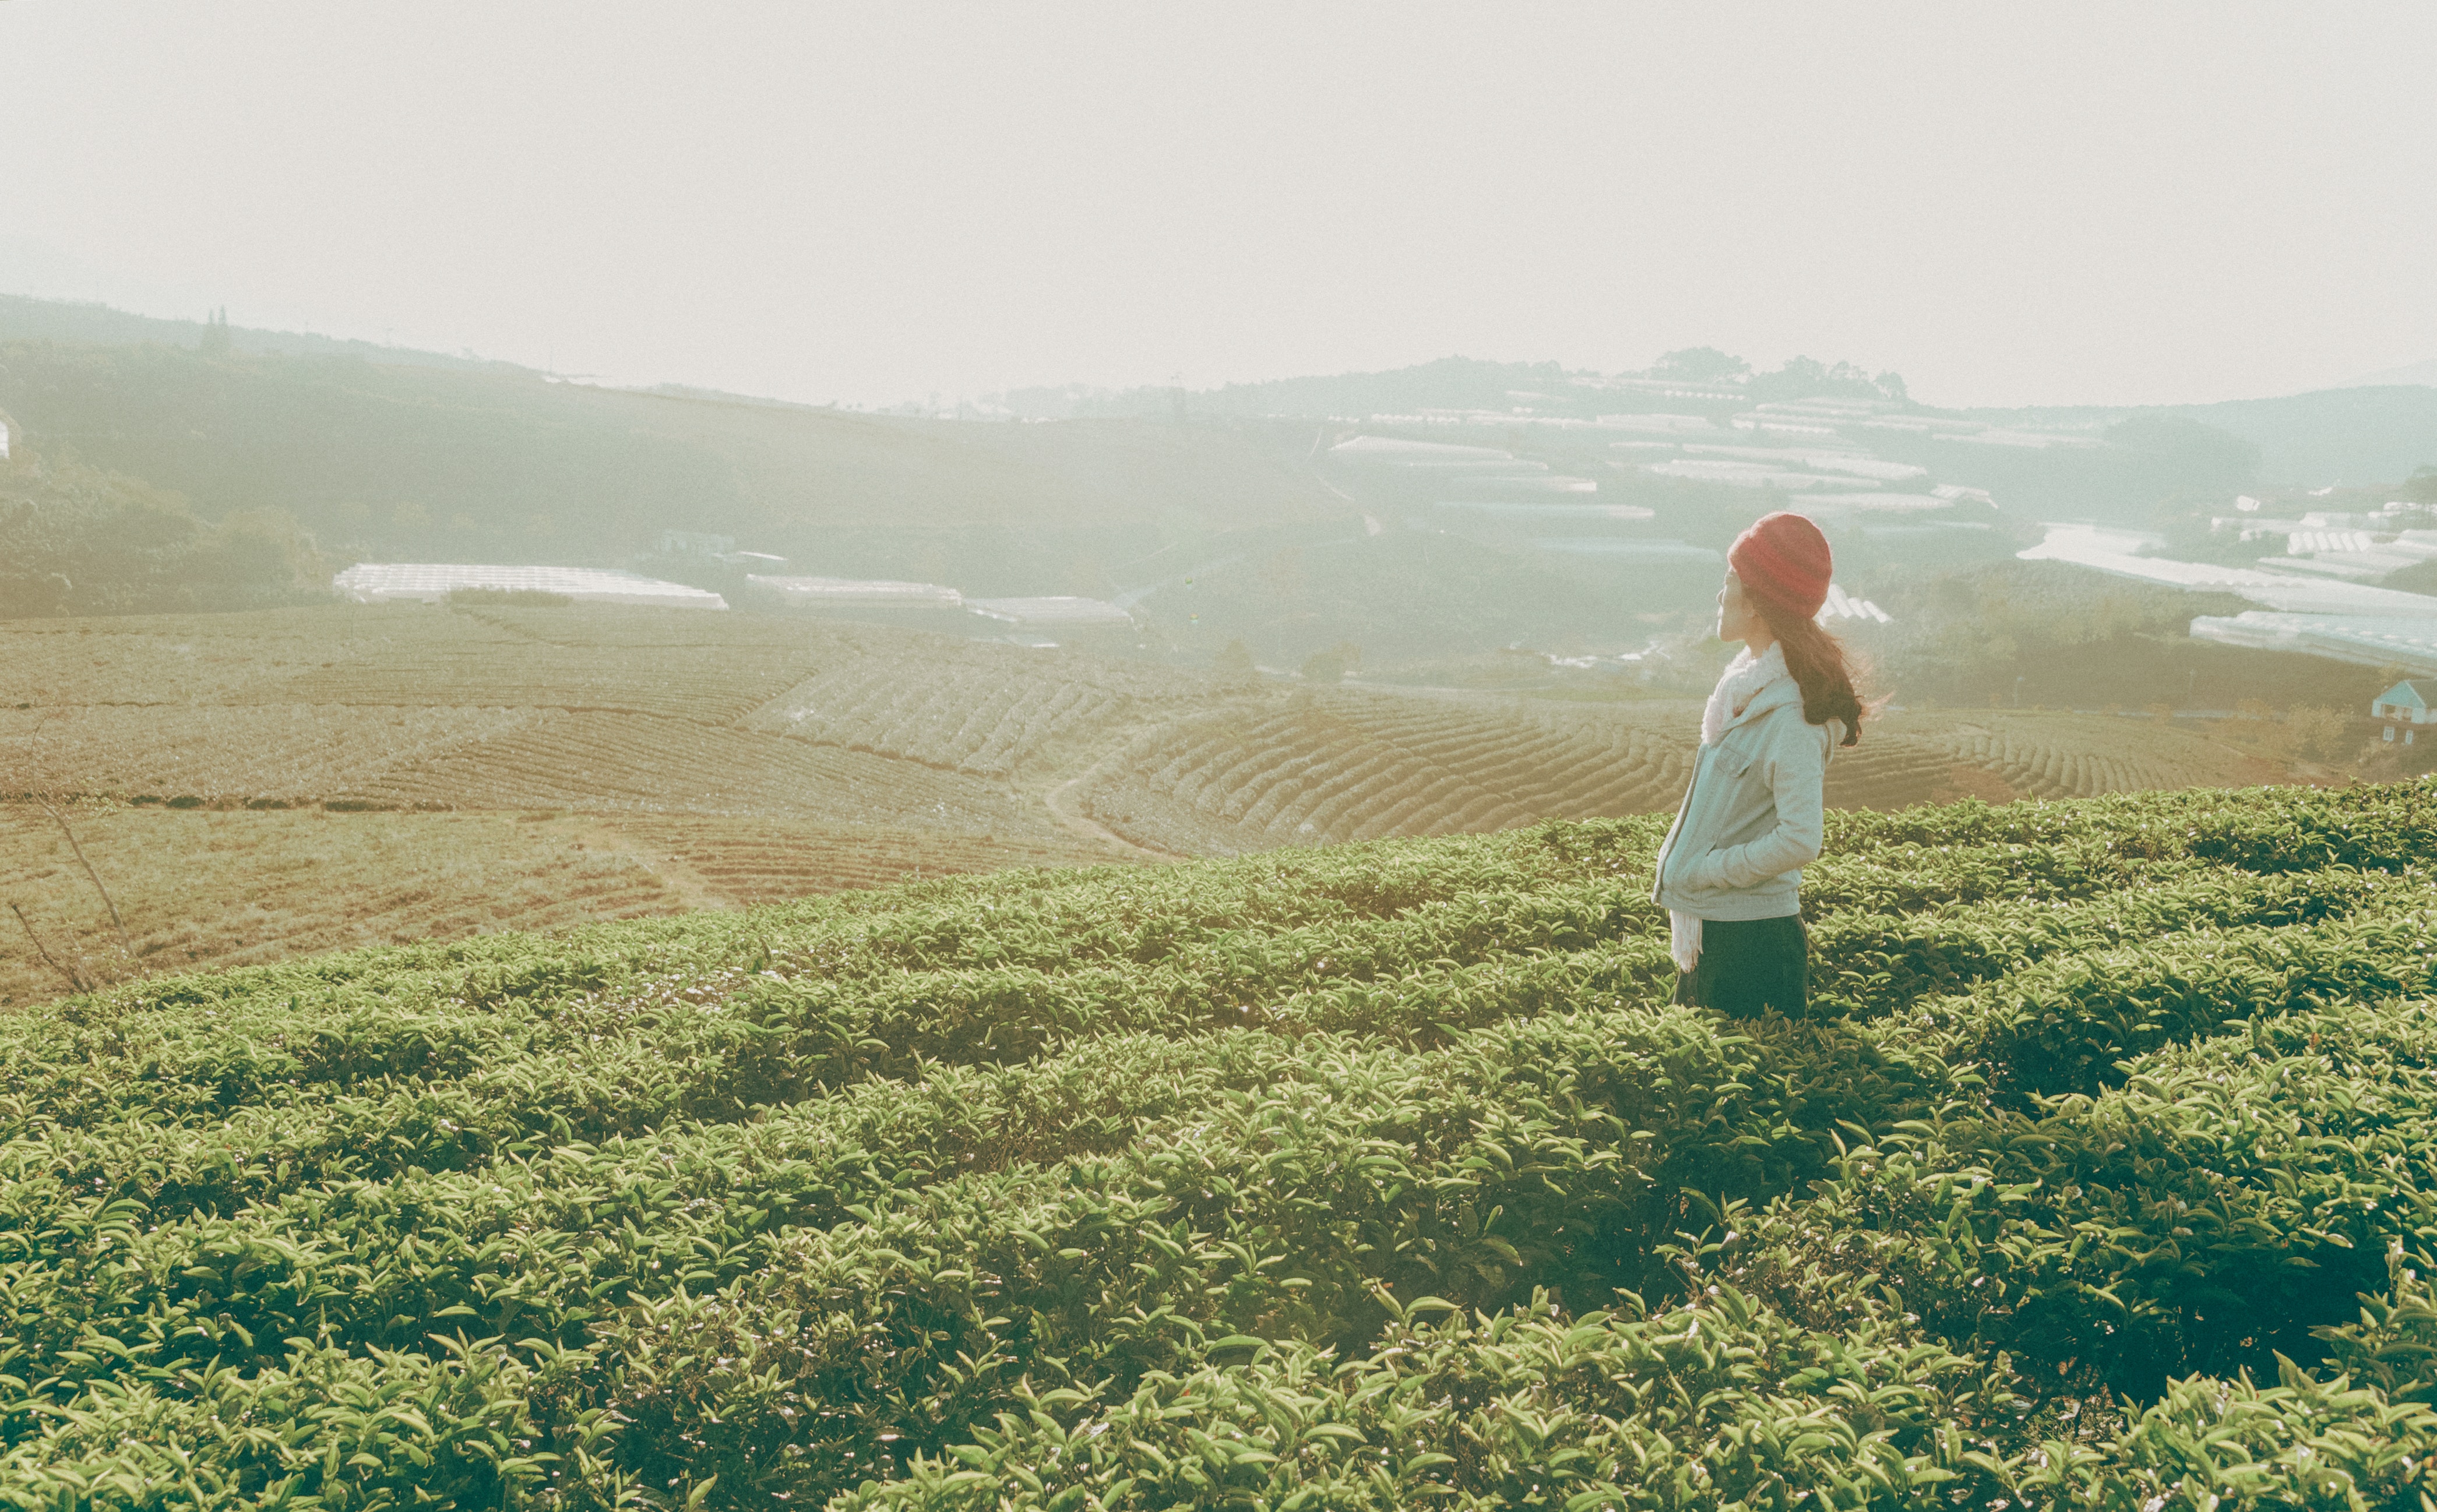
grassland, vegetation, atmospheric phenomenon, grass, natural environment, sky, hill station, highland, hill, ecoregion, grass family, plain, mountain, plant community, tree, plant, field, rural area, pasture, haze, photography, meadow, wildflower, prairie, cloud, tundra, plantation